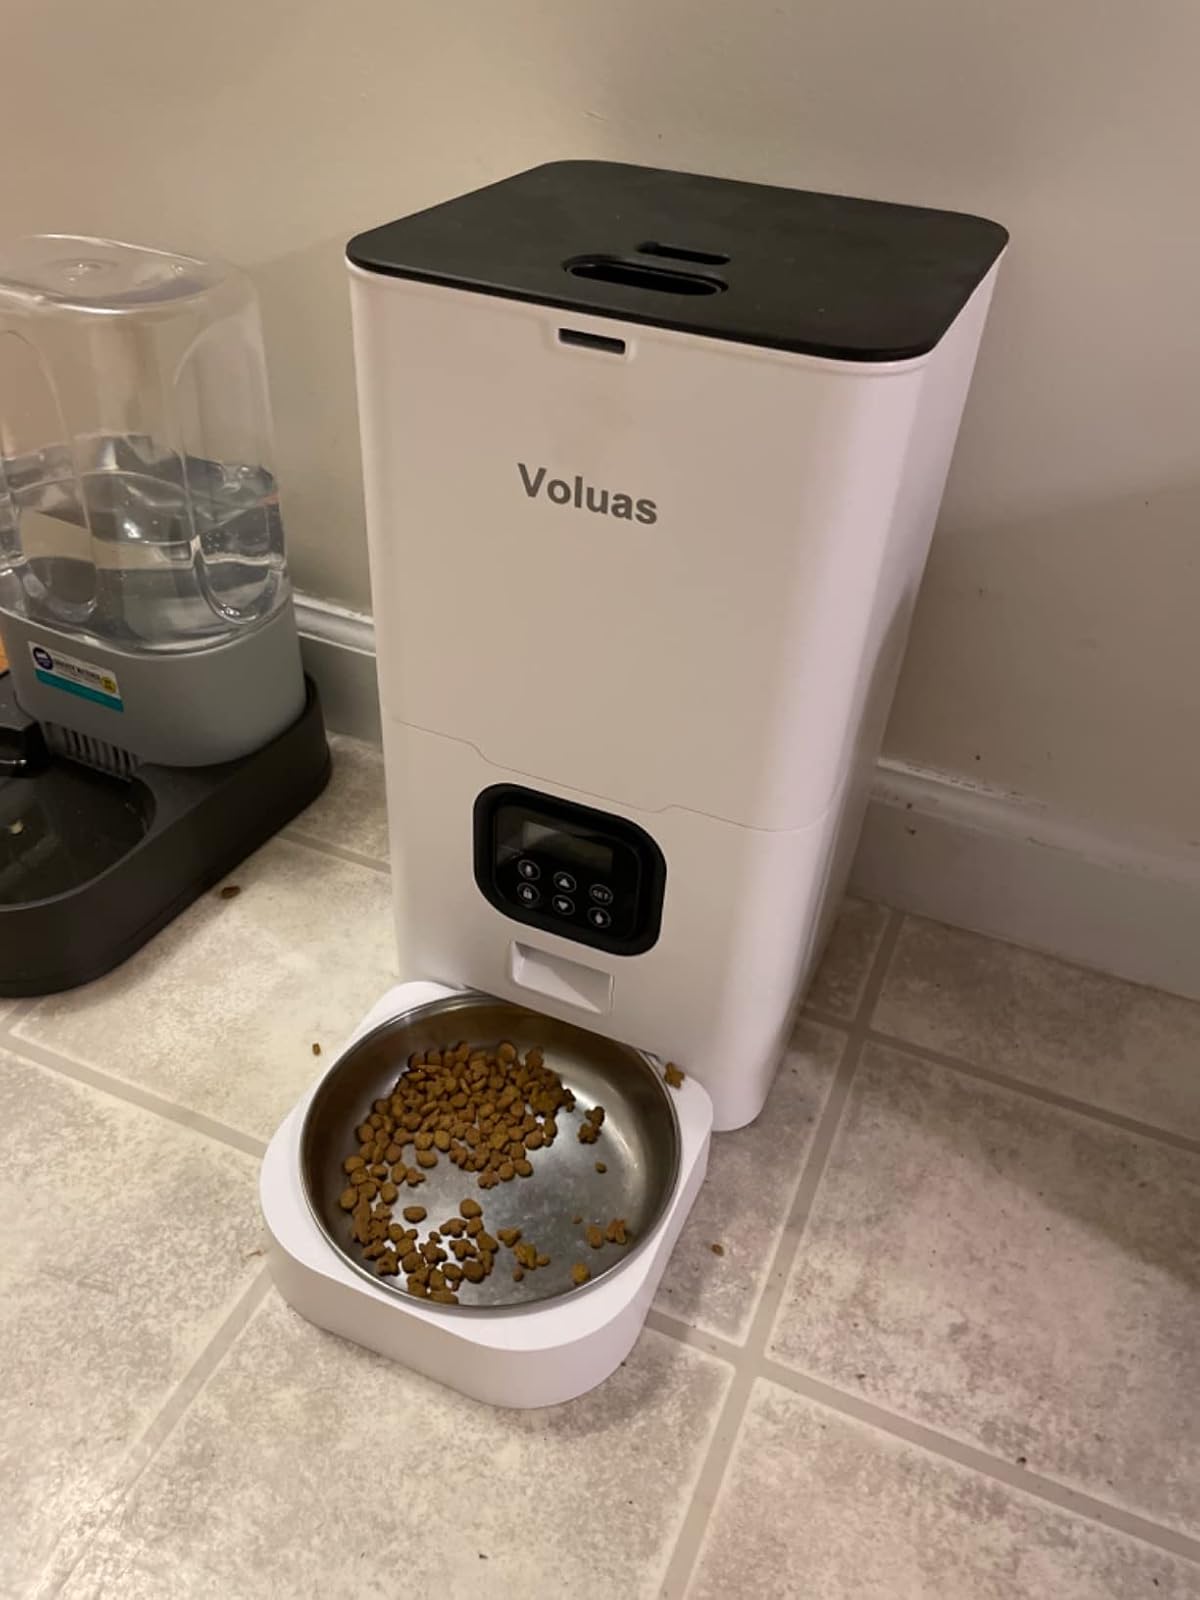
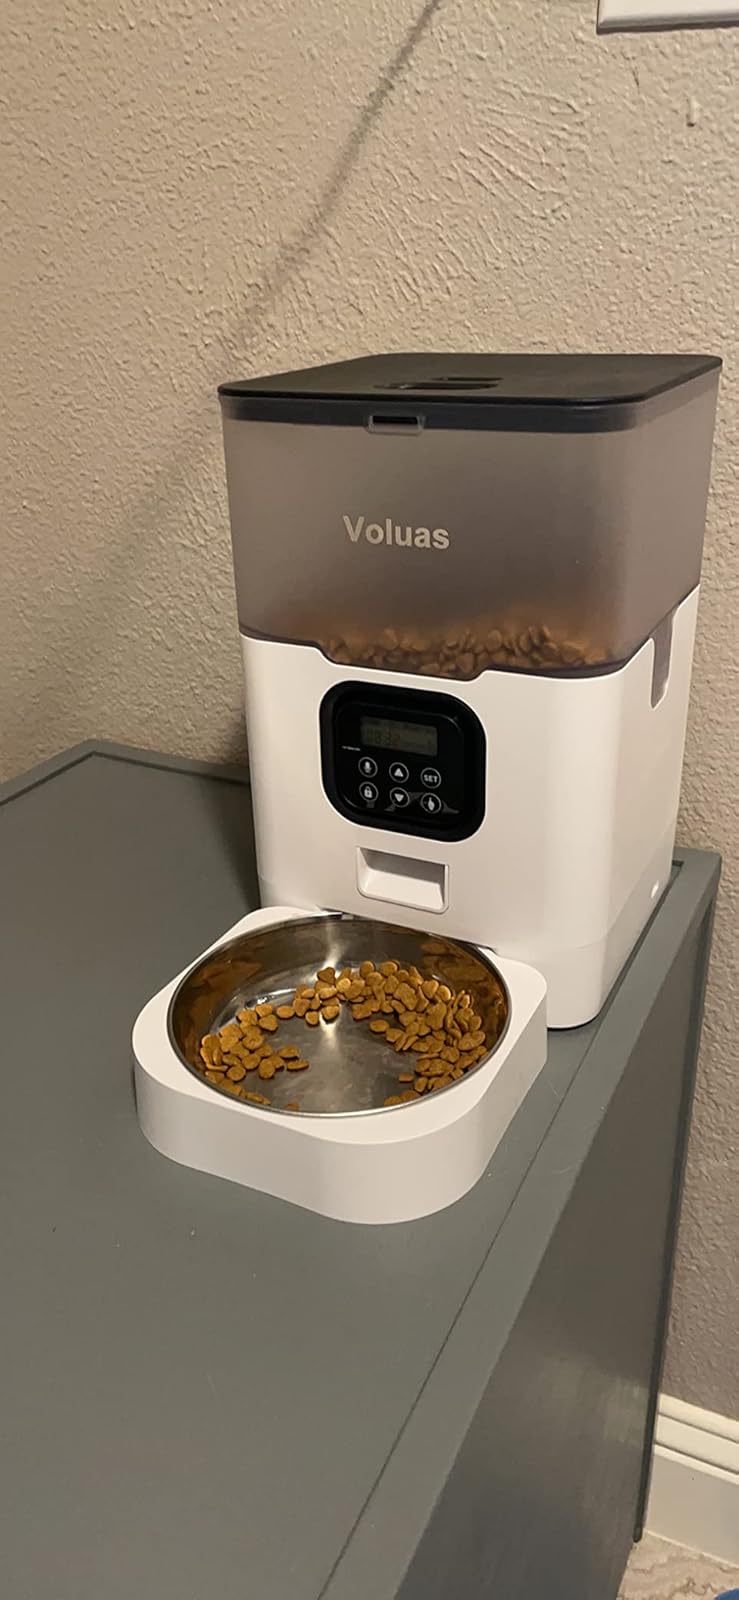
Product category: items_feeder
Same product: no